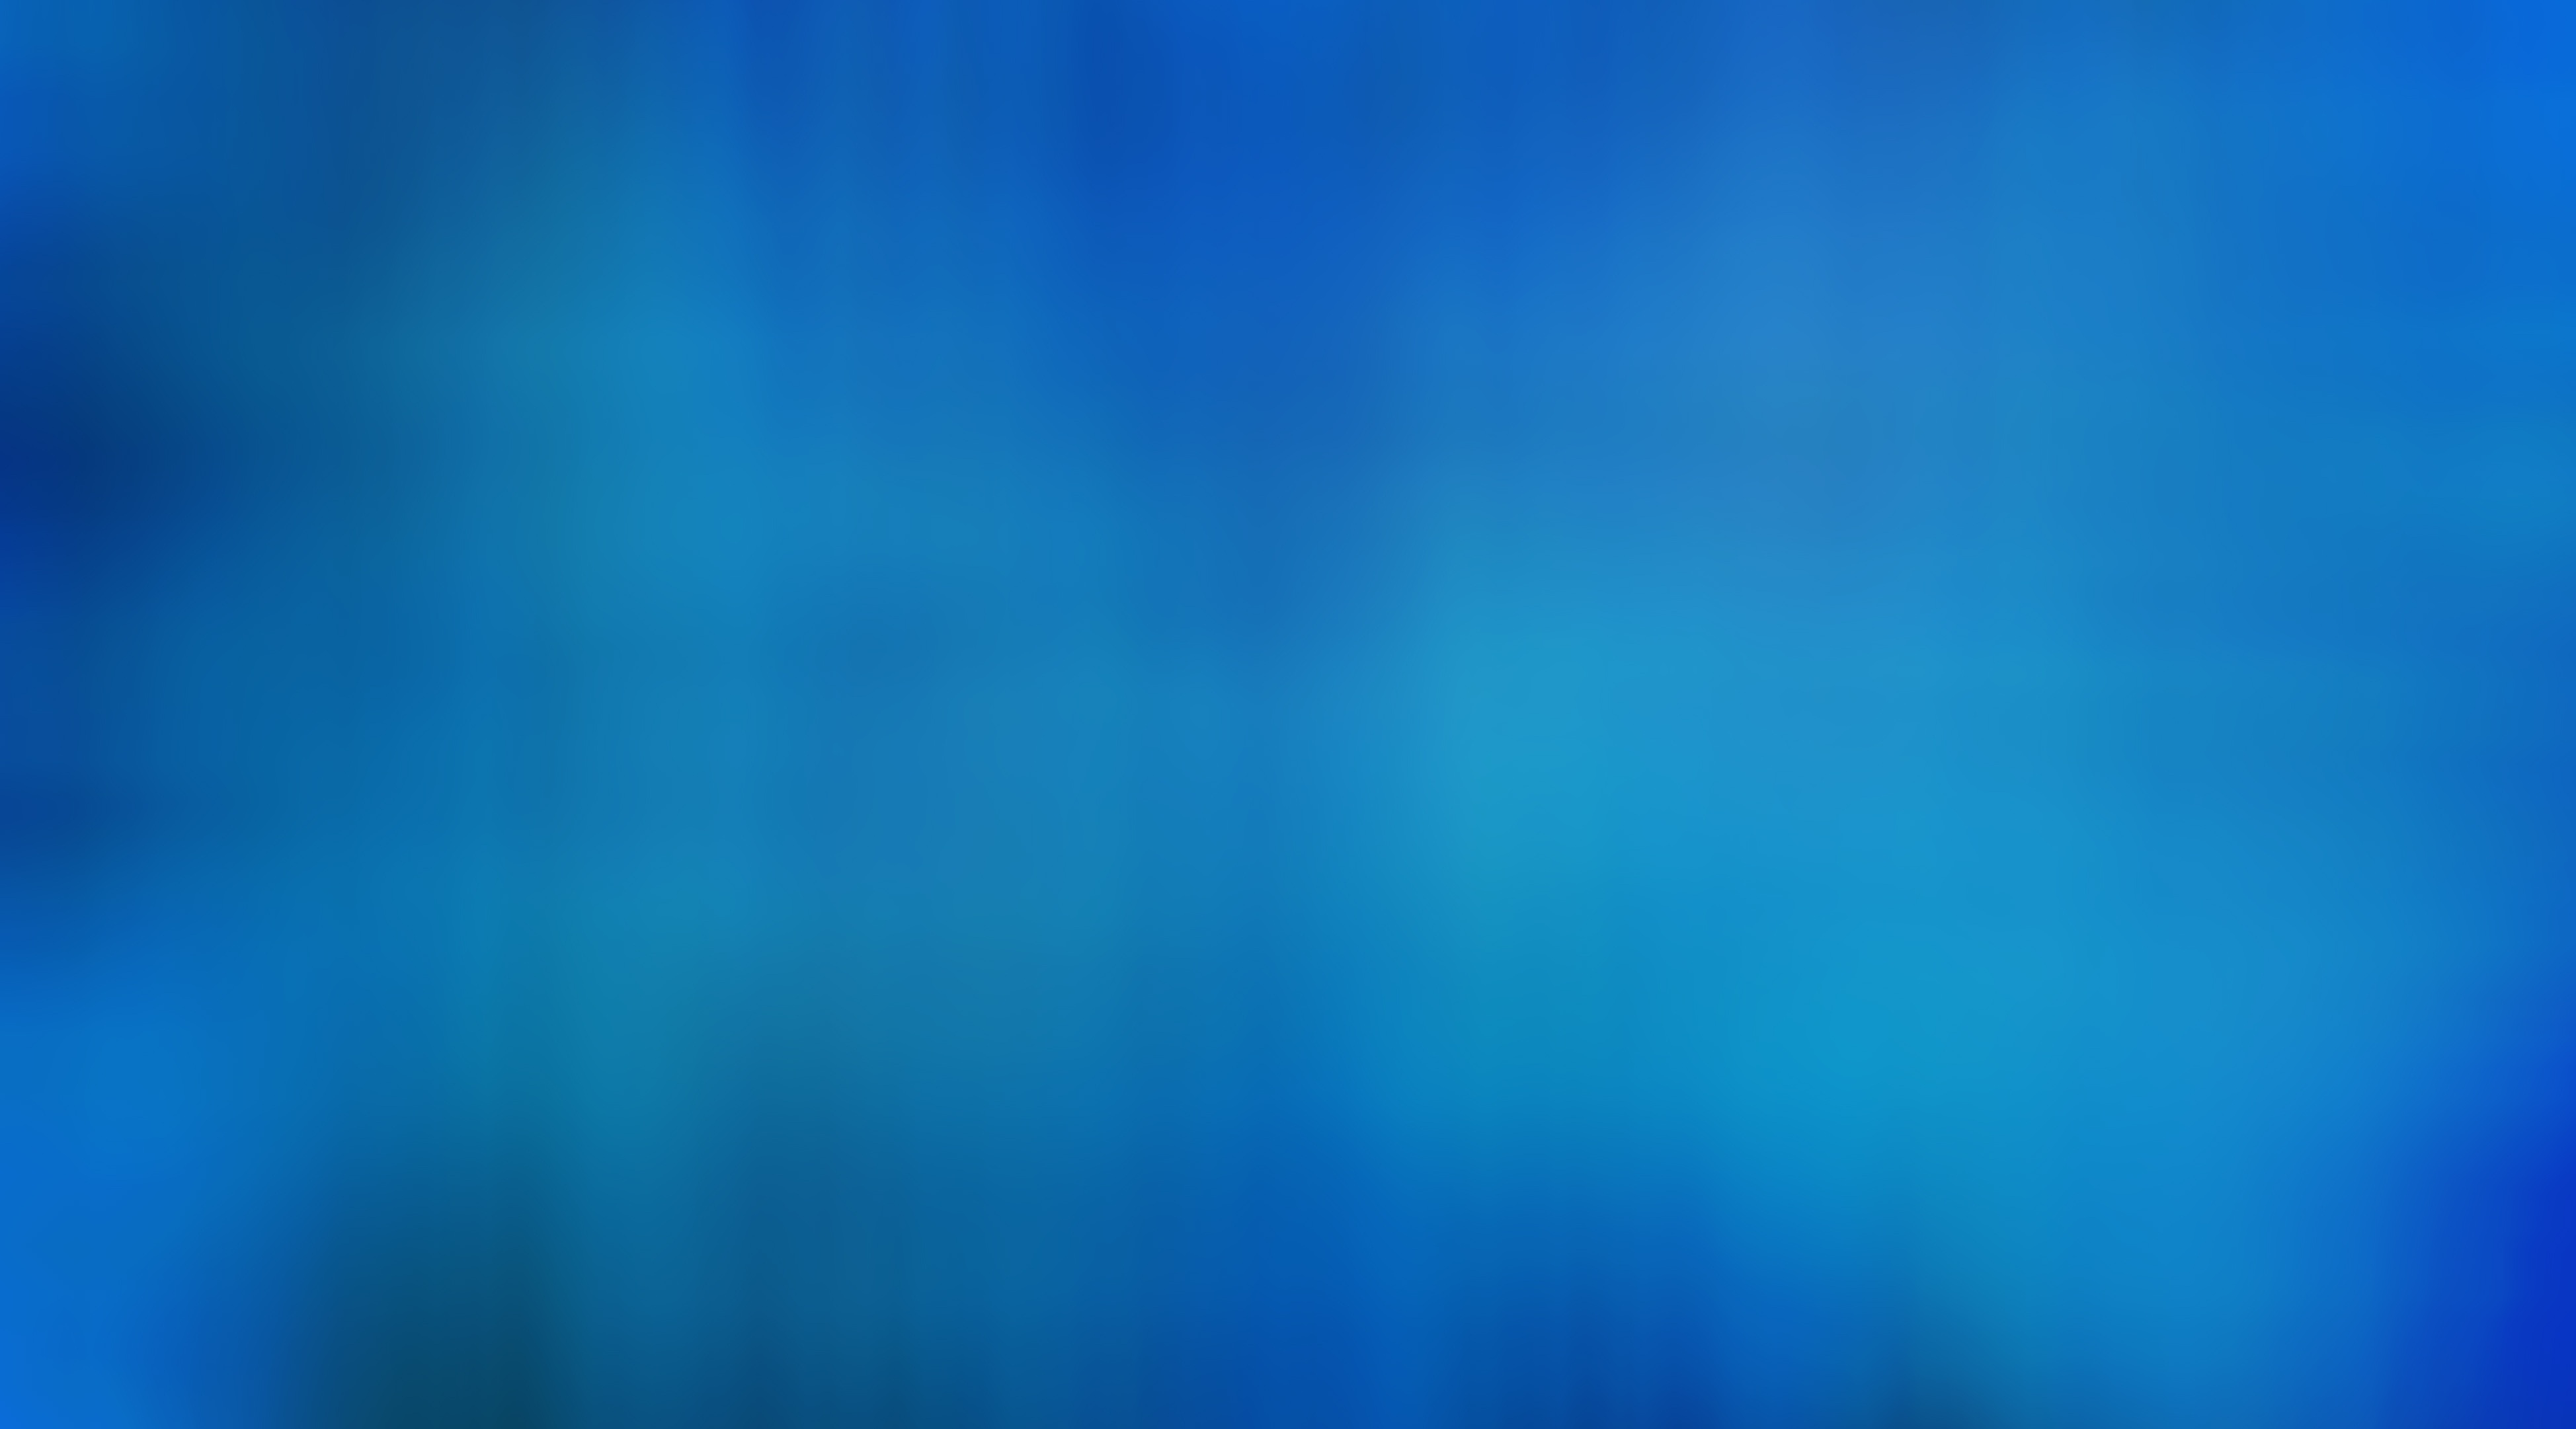
light, sunlight, atmosphere, line, blue, aurora, lens flare, background, backgrounds, computer wallpaper